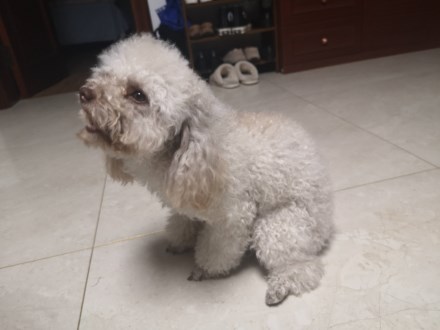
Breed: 7449-n000128-teddy